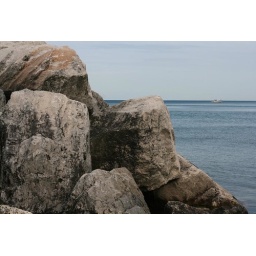
A tower of boulders that sit in Lake Michigan fail at hiding the tiny boat motoring in the distance.